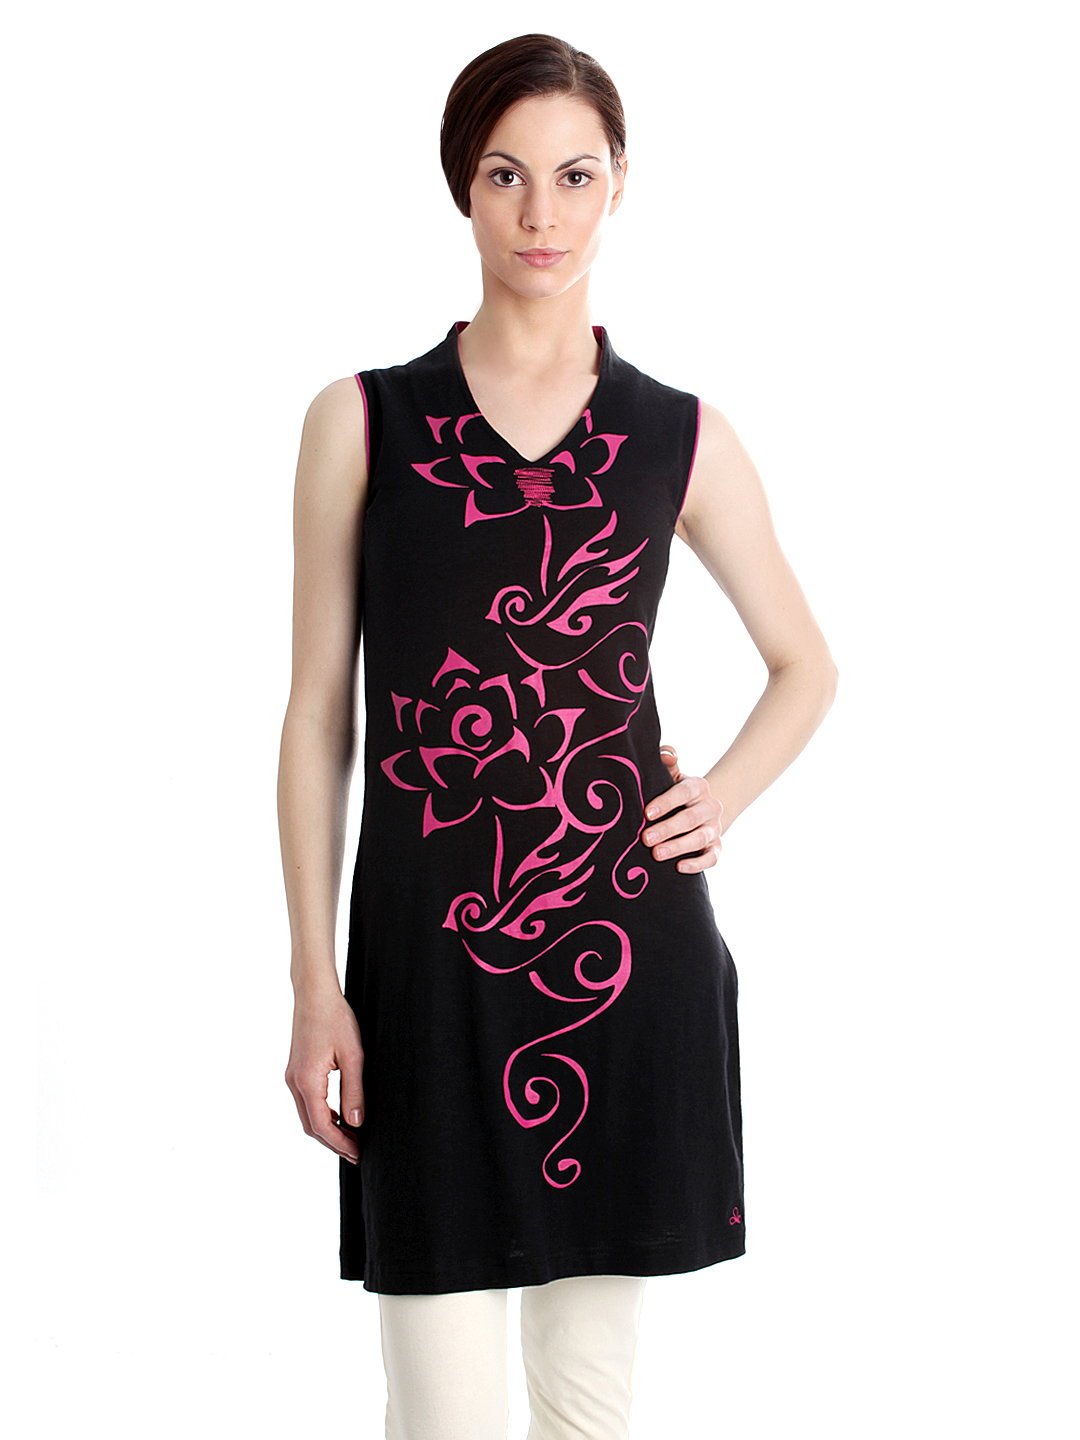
Urban Yoga Women Printed Black Kurta
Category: Apparel / Topwear / Kurtas
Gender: Women
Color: Black
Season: Summer 2012
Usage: Ethnic